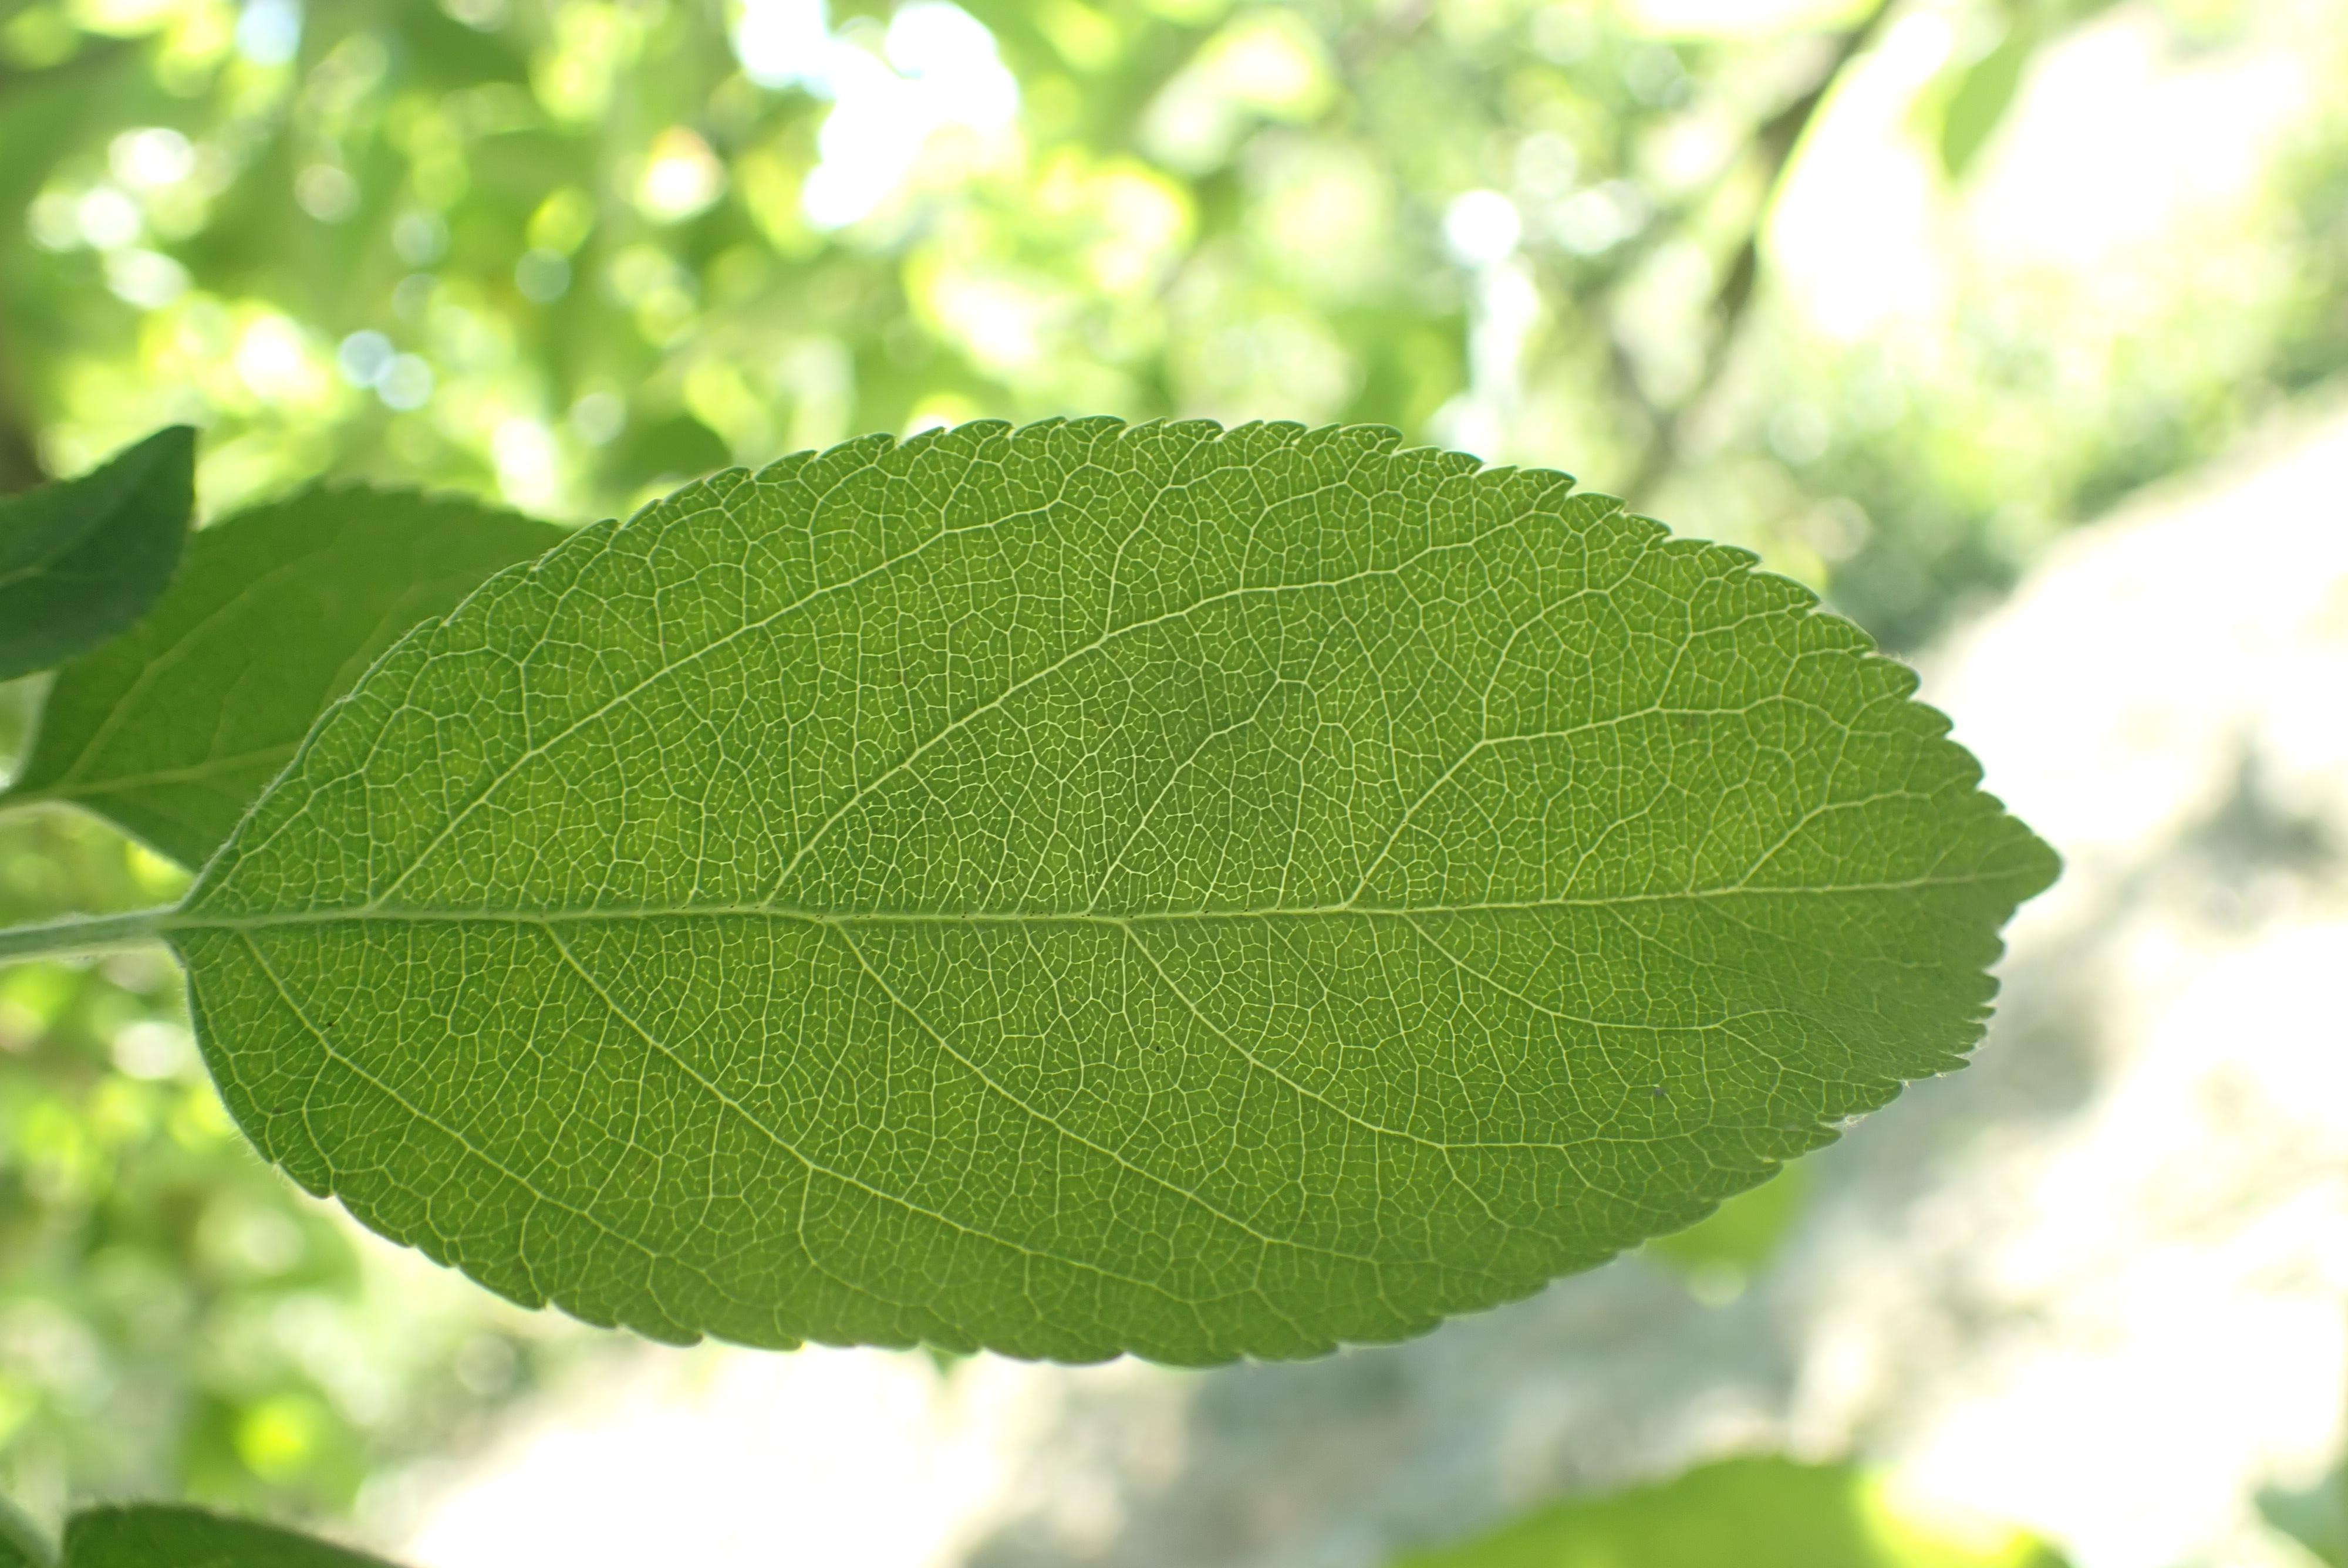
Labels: healthy